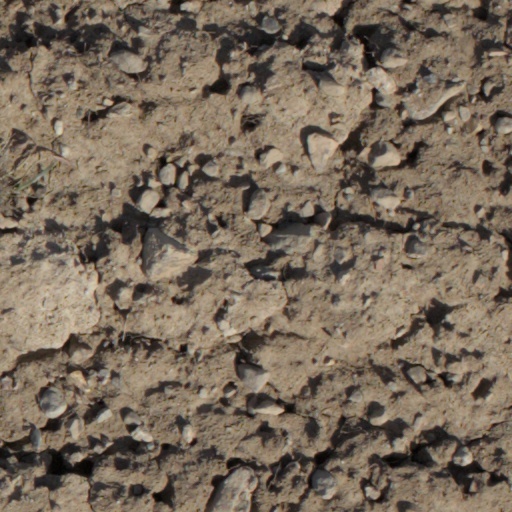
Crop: wheat